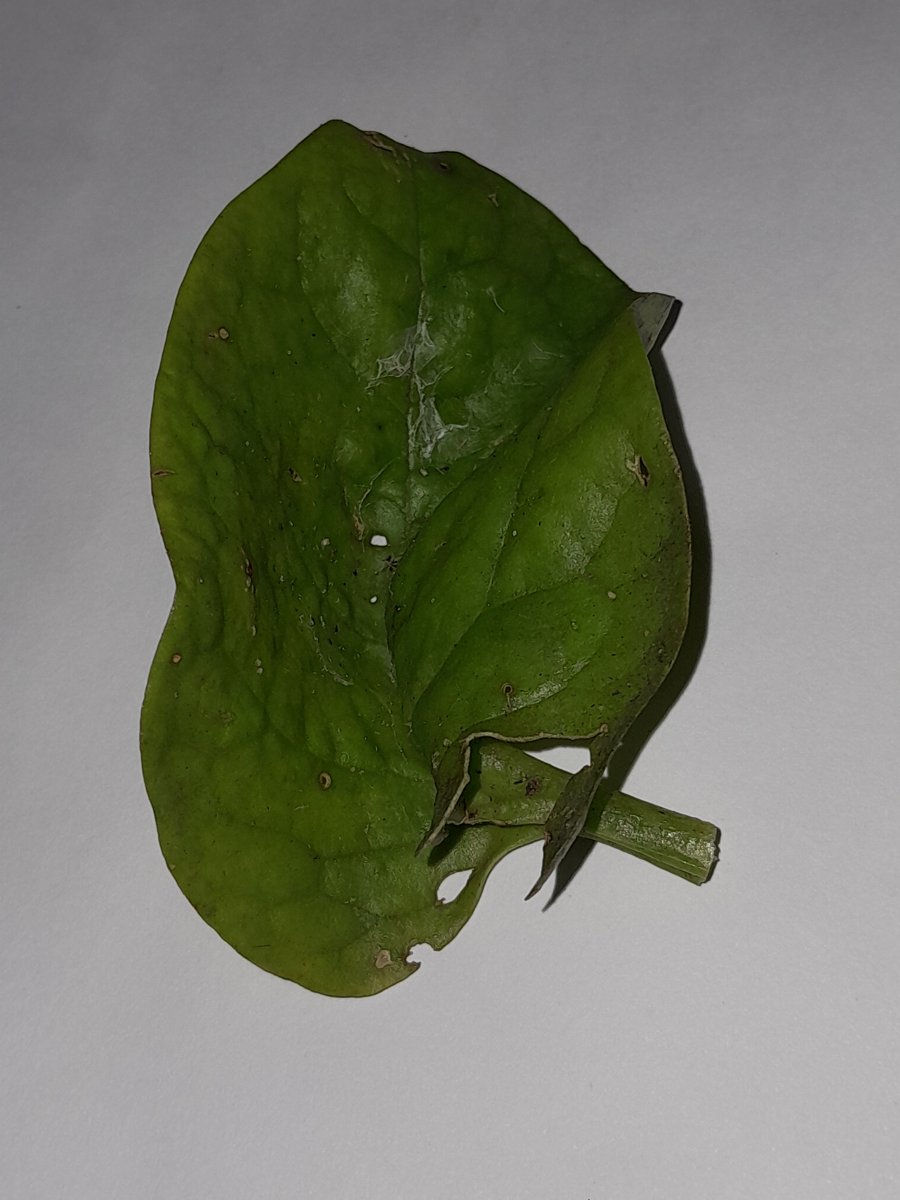
Label: Downy-Mildew